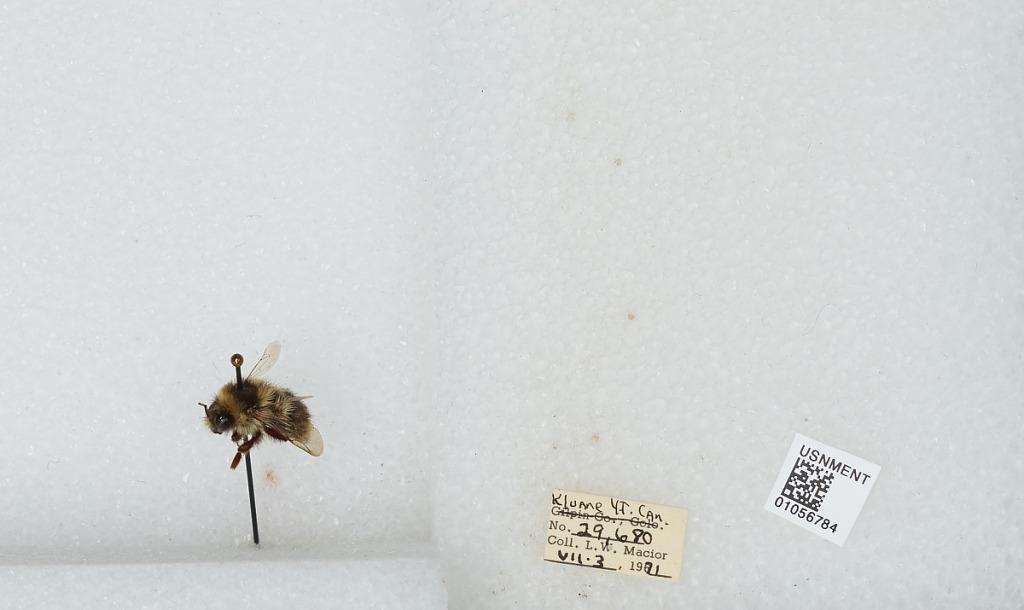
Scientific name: Bombus bifarius nearcticus
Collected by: L. Macior
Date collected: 1971-7-3
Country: Canada
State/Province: Yukon Territory
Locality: Kluane
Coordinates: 60.75, -139.5